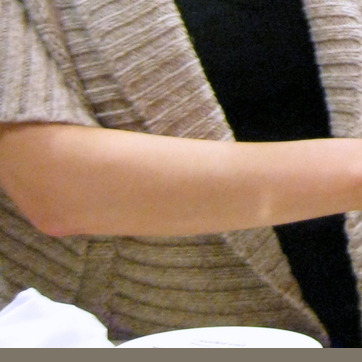
Material: skin